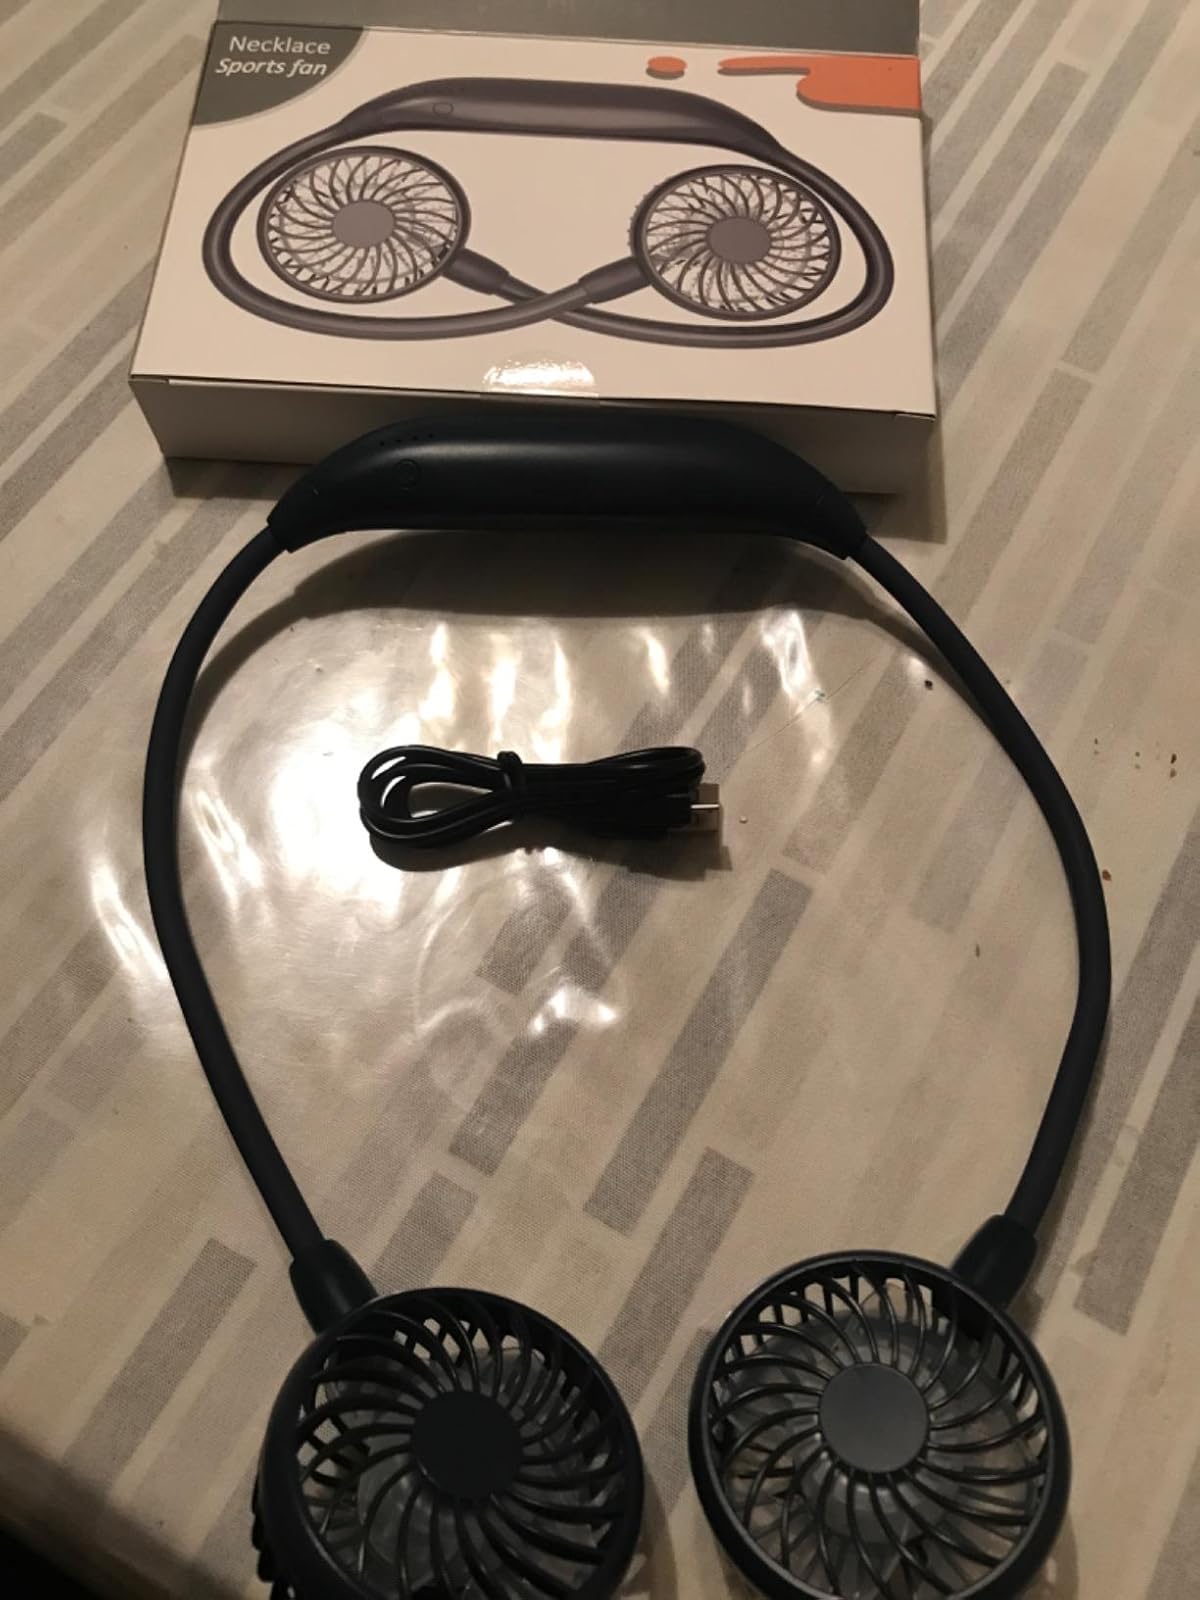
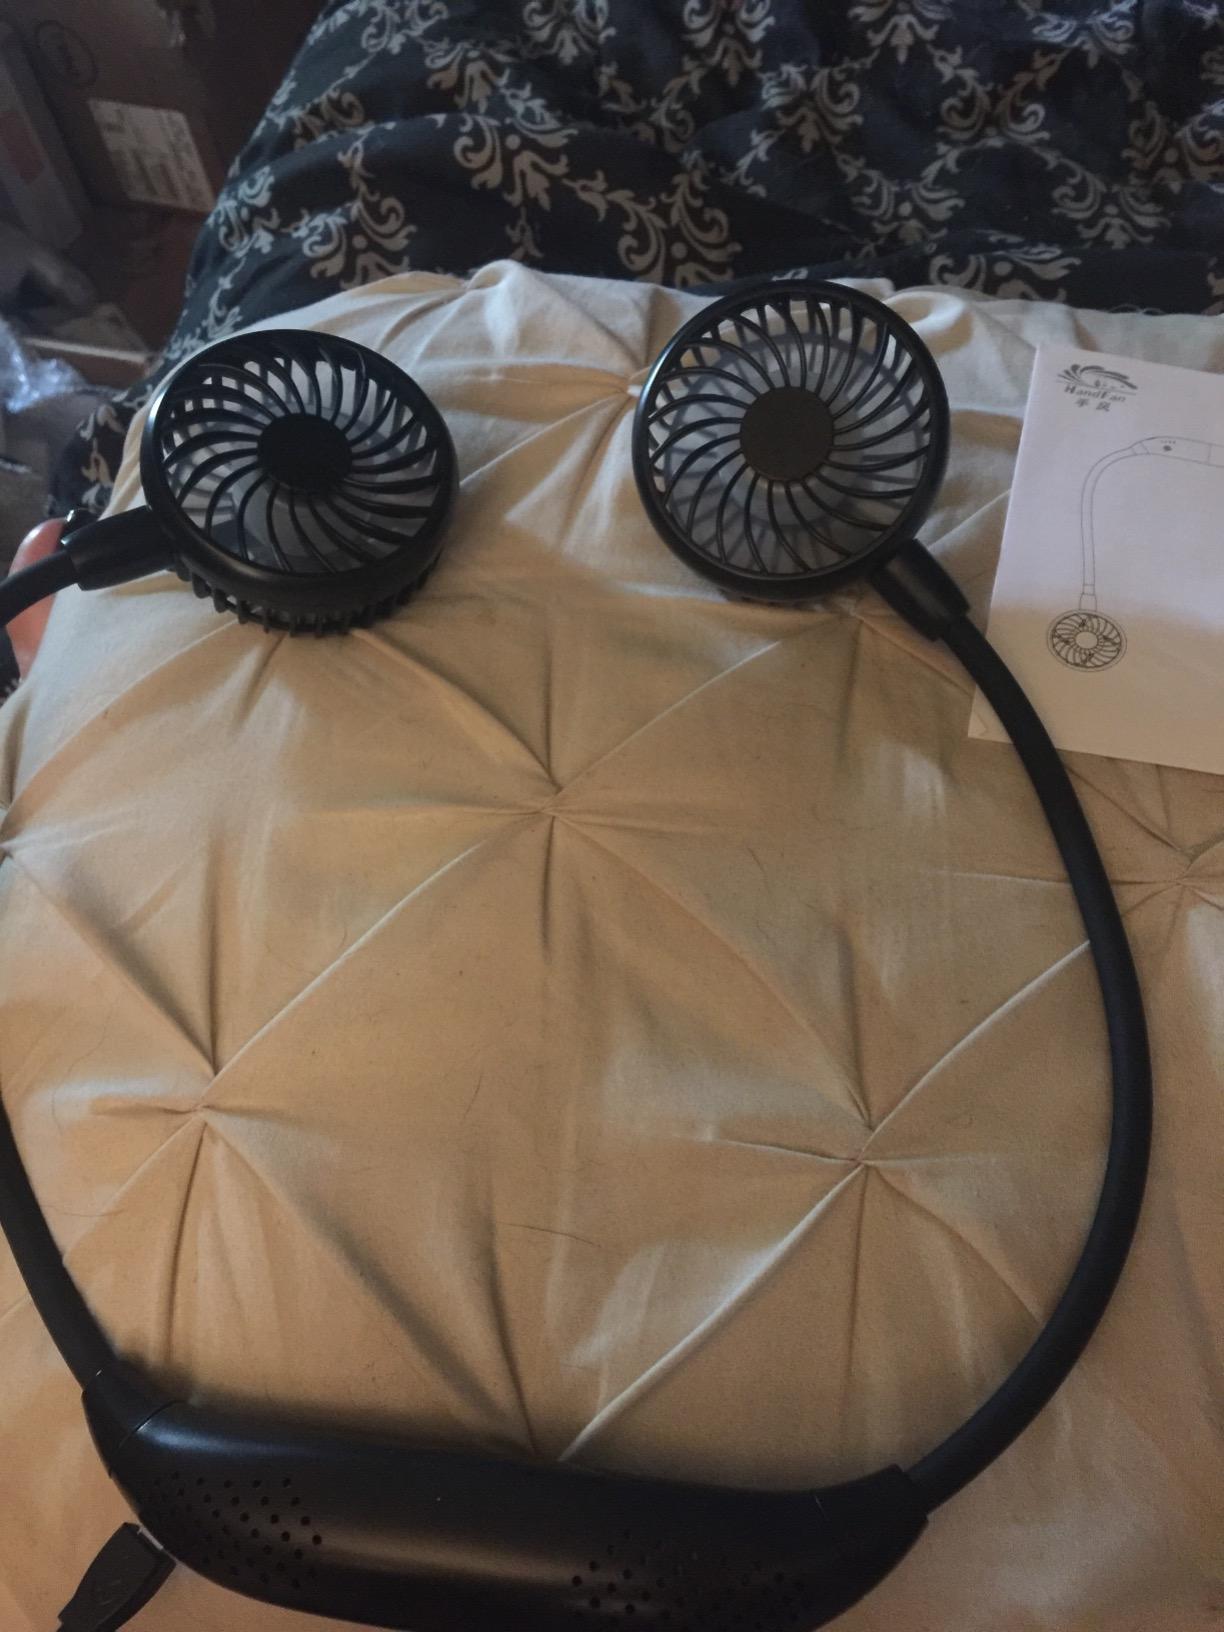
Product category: fan
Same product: no